Jean Heiberg

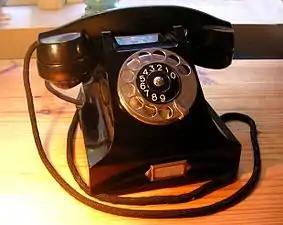
Ericsson Bakelite telephone. 1931

Heiberg was born in Kristiania (now Oslo), Norway. He was the son of Hjalmar Heiberg (1837–97) and Jeanette Sofie Augusta Dahl (1848–84). Both his father and grandfather were professors of medicine. His mother died of puerperal fever one week after his birth.